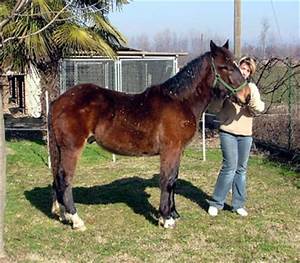
Label: cavallo